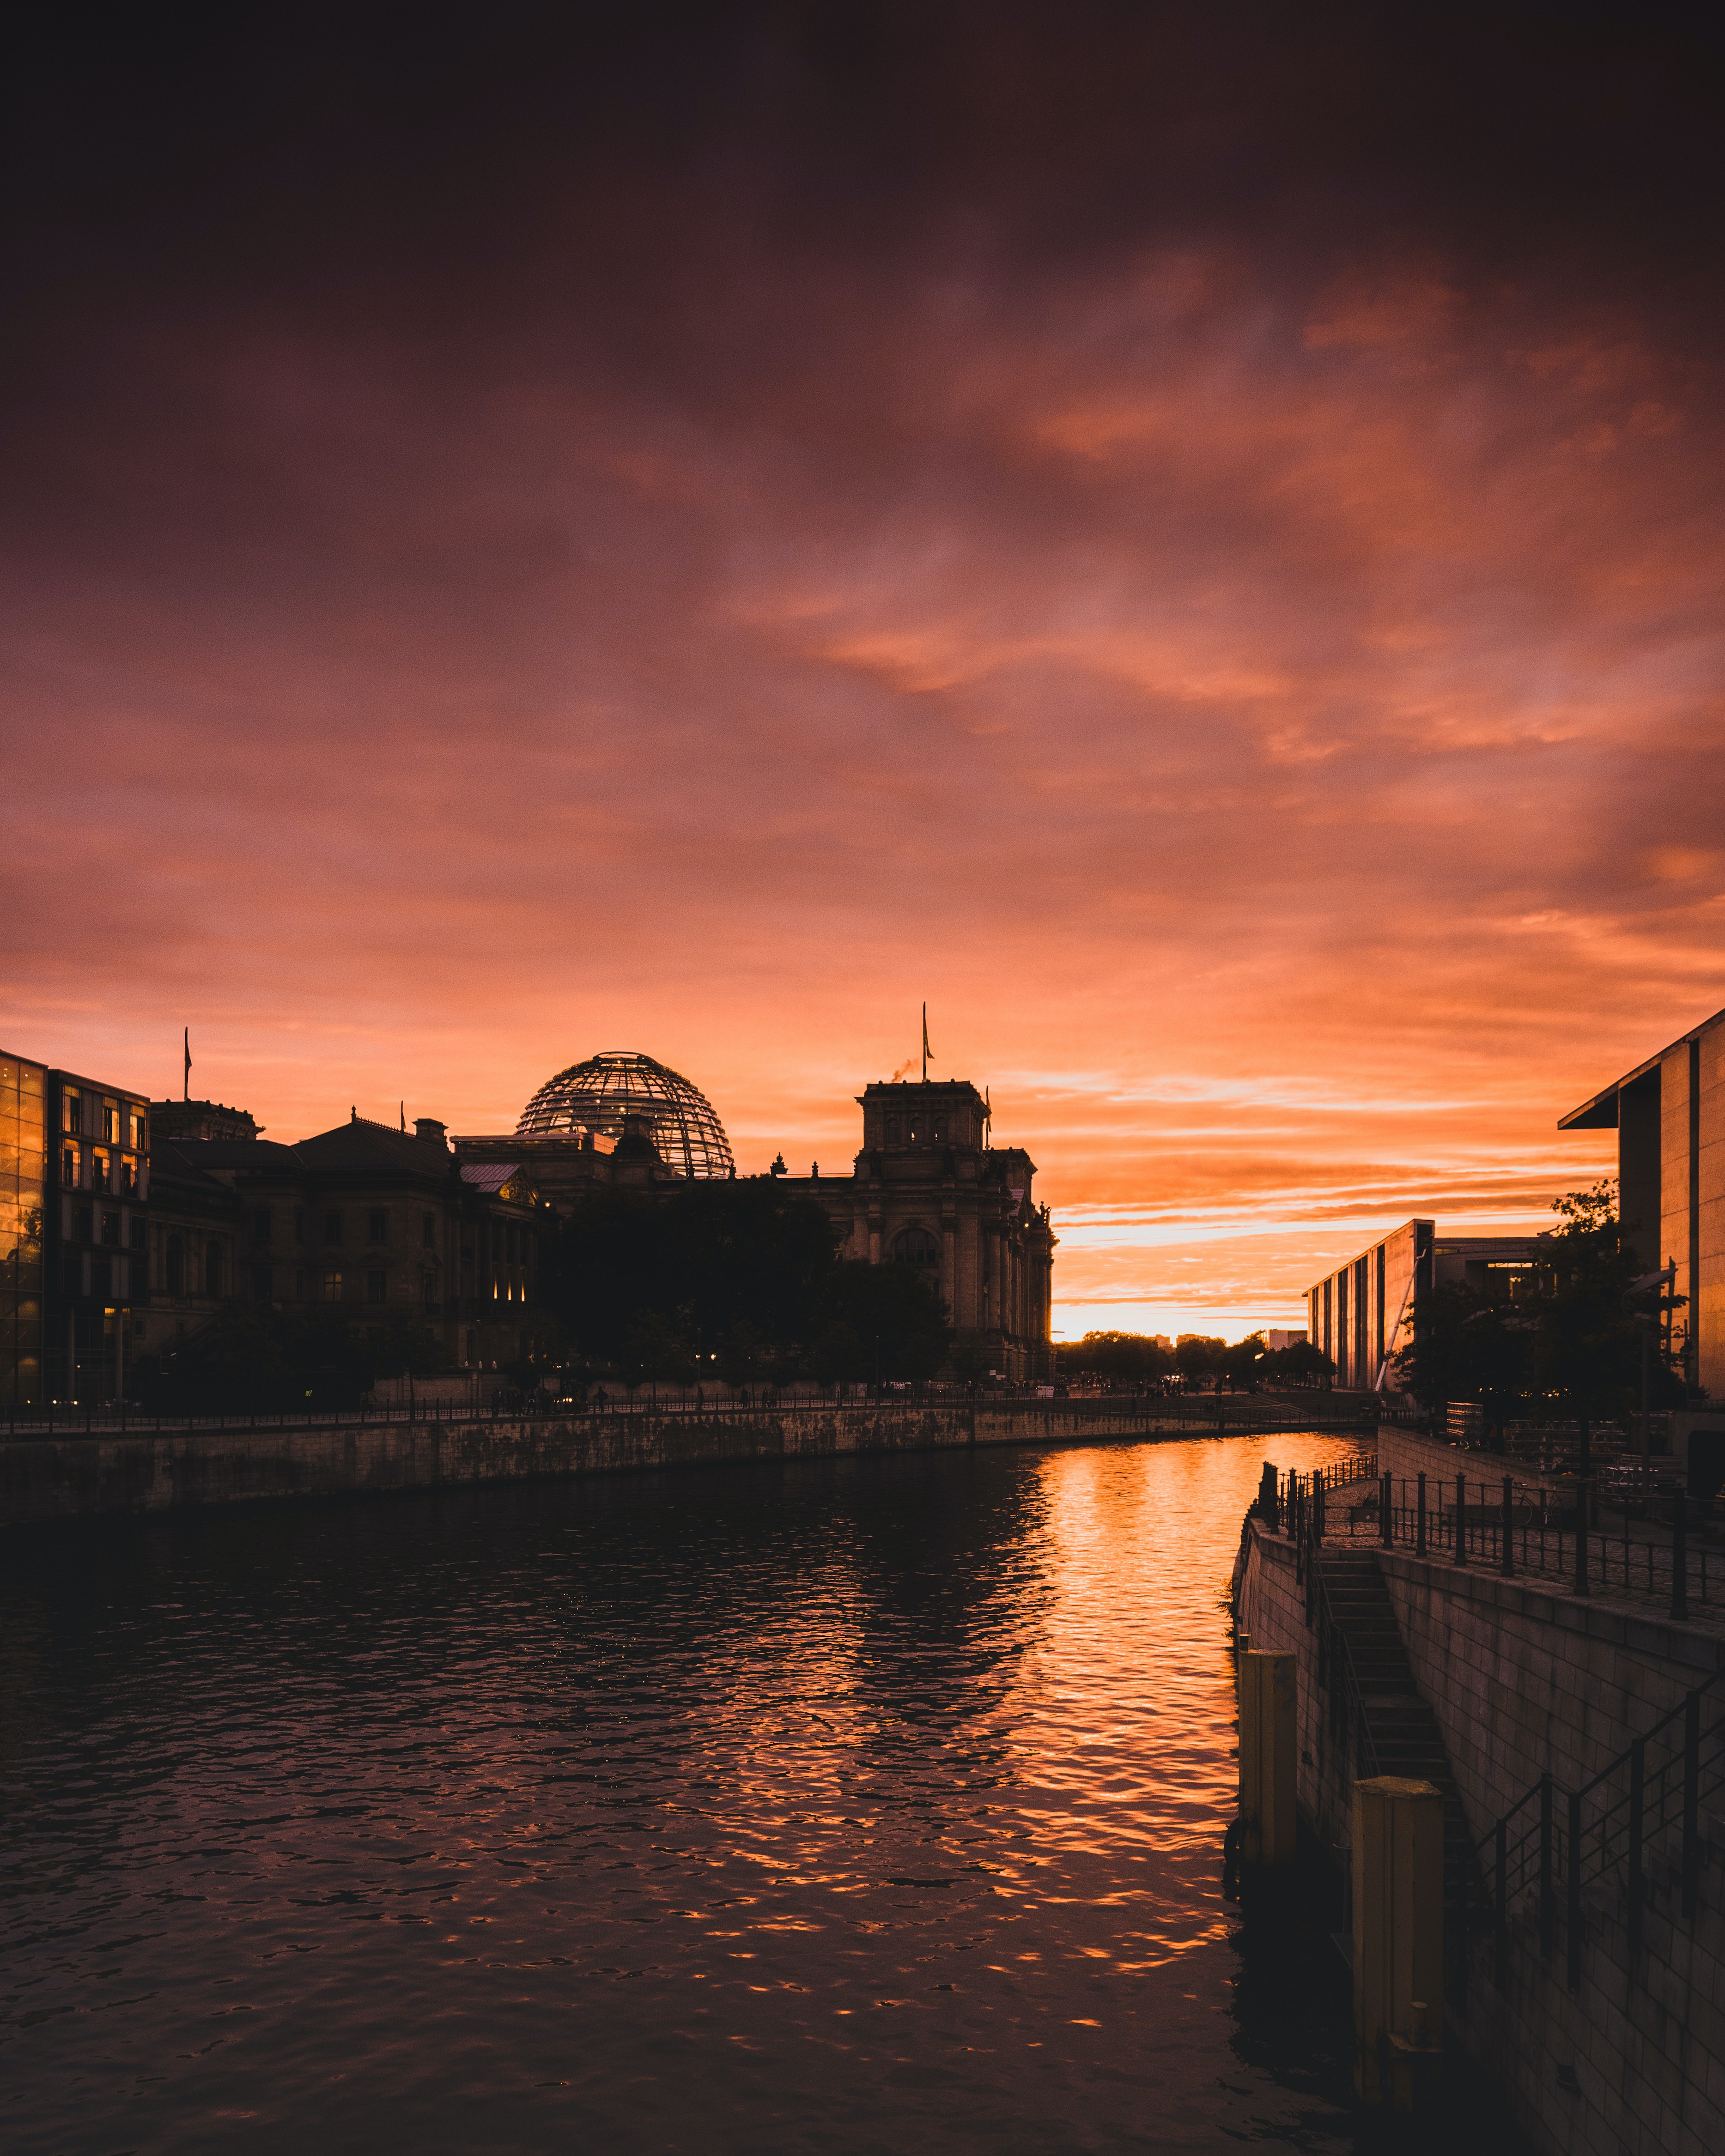
natural, water, cloud, sky, atmosphere, building, afterglow, body of water, red sky at morning, dusk, lake, sunrise, horizon, Tints and shades, sunset, landscape, bridge, city, cityscape, calm, darkness, dawn, evening, cumulus, channel, reflection, meteorological phenomenon, ocean, reservoir, coast, night, skyline, sea, silhouette, dock, lake district, midnight, river